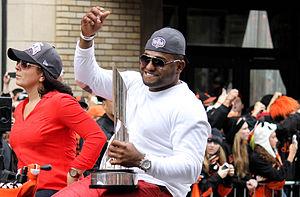
Le prix Willie Mays du Joueur par excellence de la Série mondiale est un honneur décerné annuellement au joueur s'étant le plus illustré et ayant le mieux contribué aux succès de son équipe au cours de la Série mondiale, qui est la grande finale des Ligues majeures de baseball.
Pablo Emilio Sandoval est un joueur de troisième but des Giants de San Francisco de la Ligue majeure de baseball.